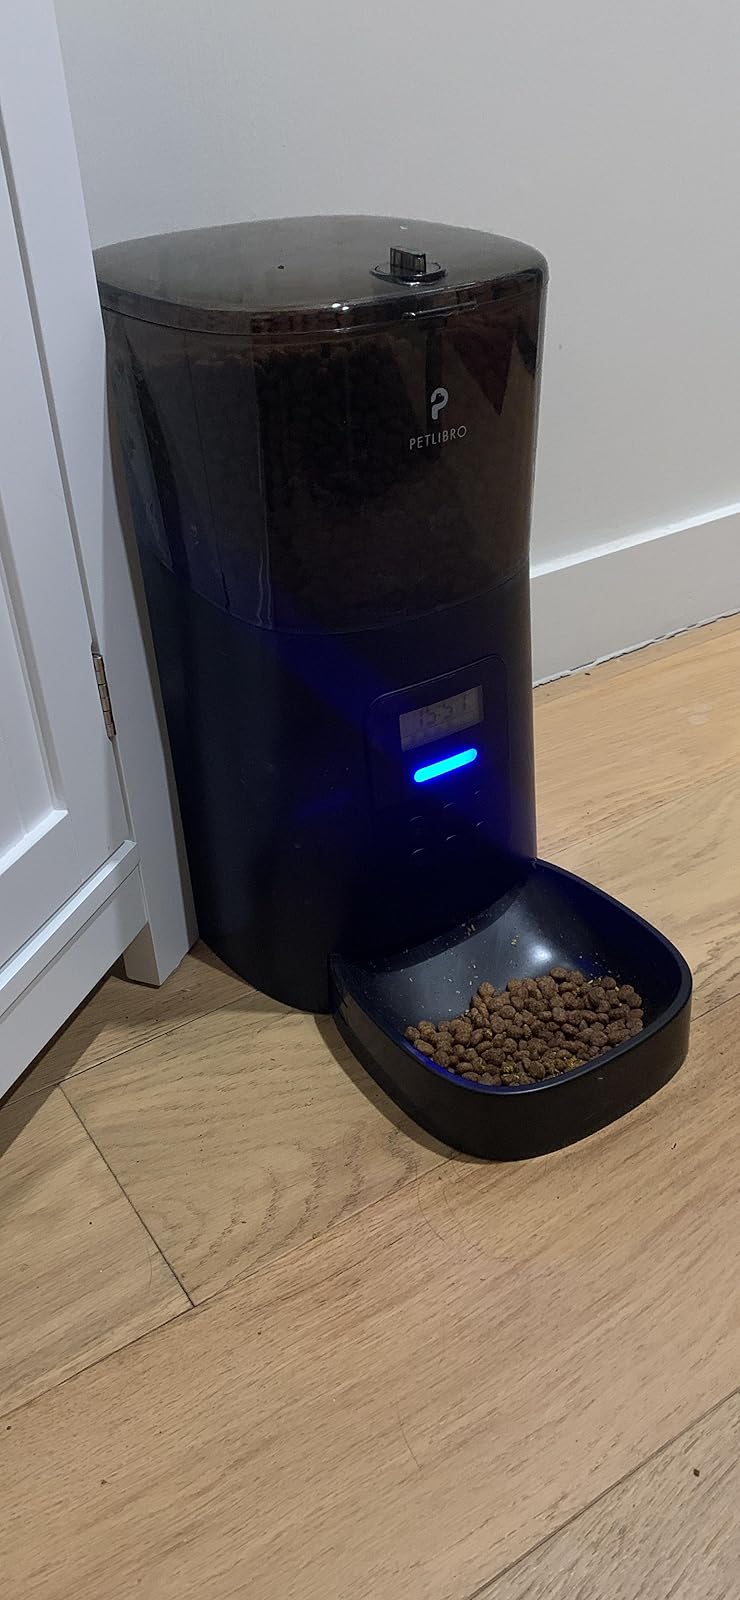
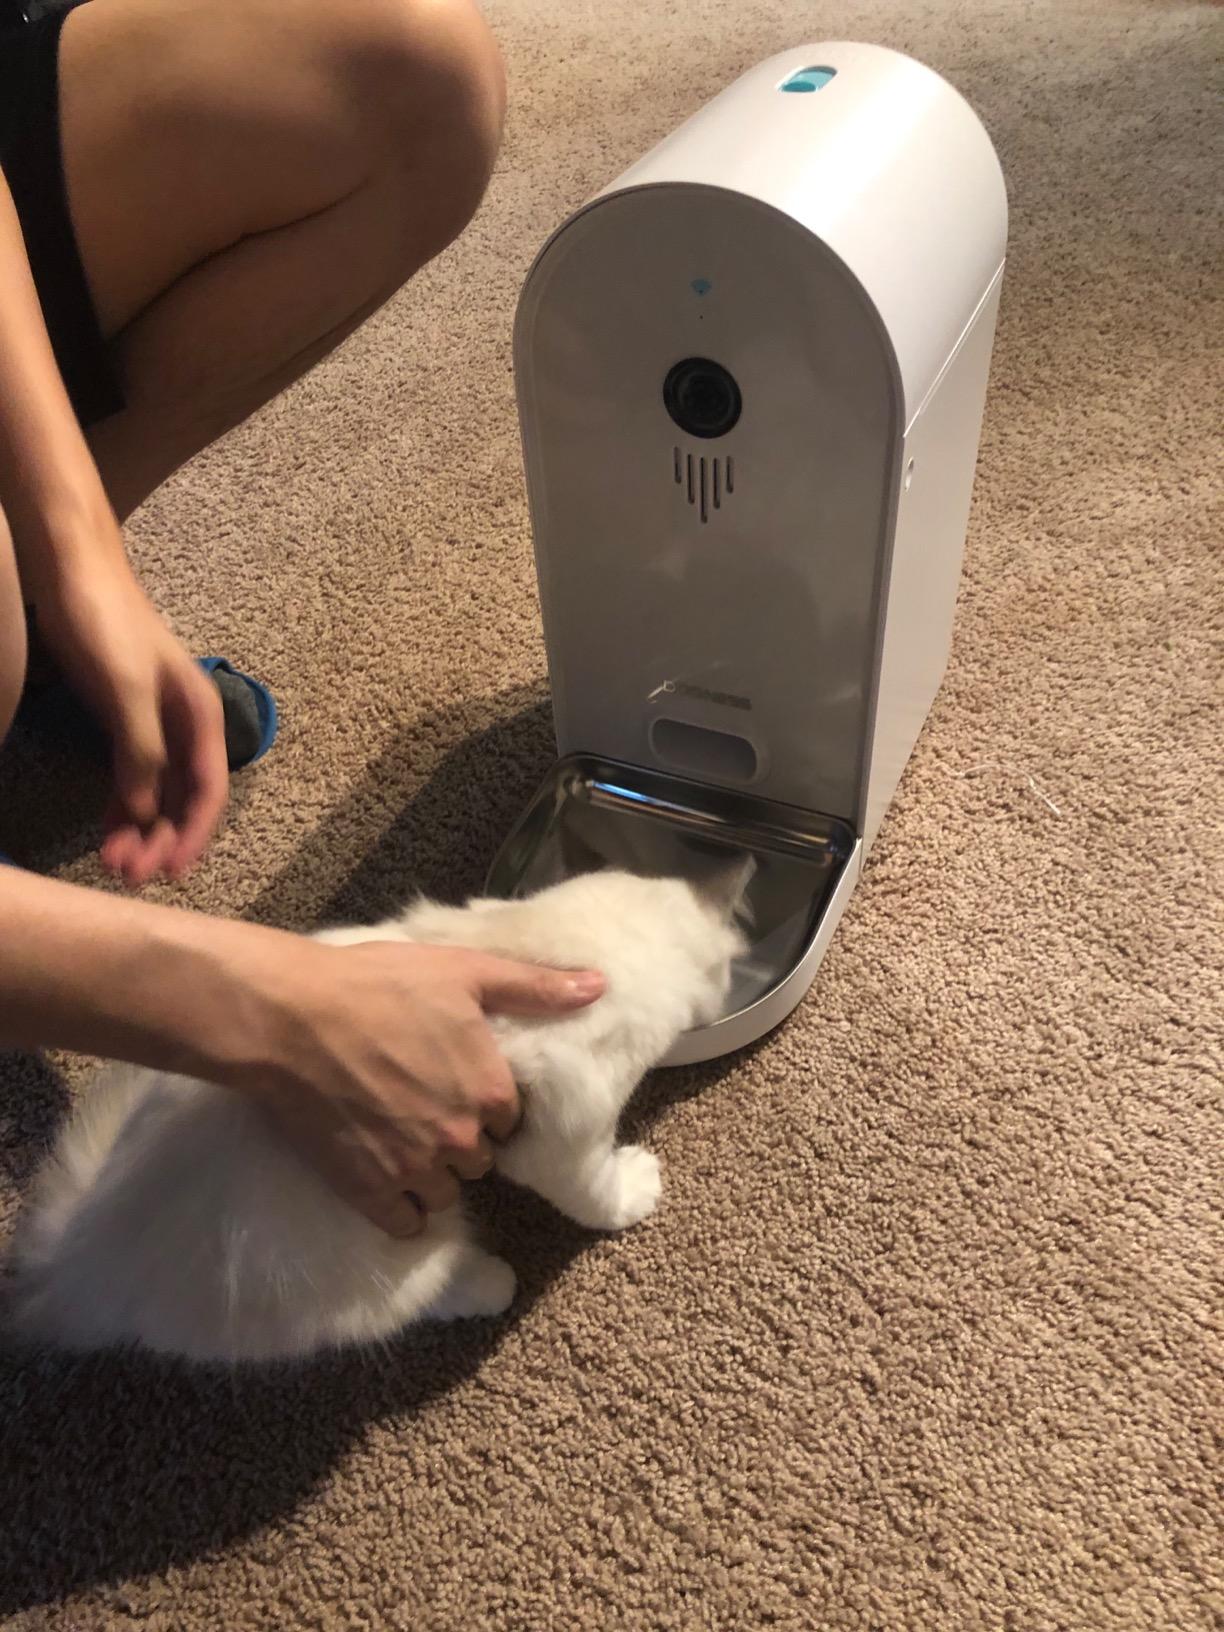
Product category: items_feeder
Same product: no